Dietrich Georg von Kieser

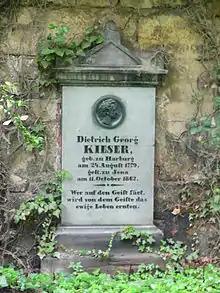
Gravesite of Kieser at the Johannisfriedhof in Jena

A magnesium sulfate mineral known as kieserite is named after him.